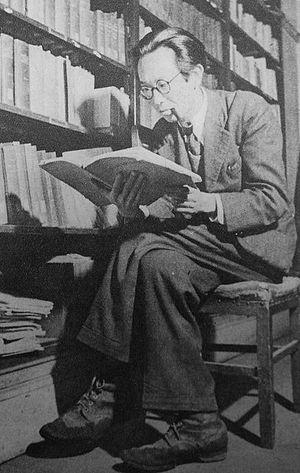
Shin'ichirō Nakamura, né le 5 mars 1918, mort le 25 décembre 1997, est un écrivain japonais.